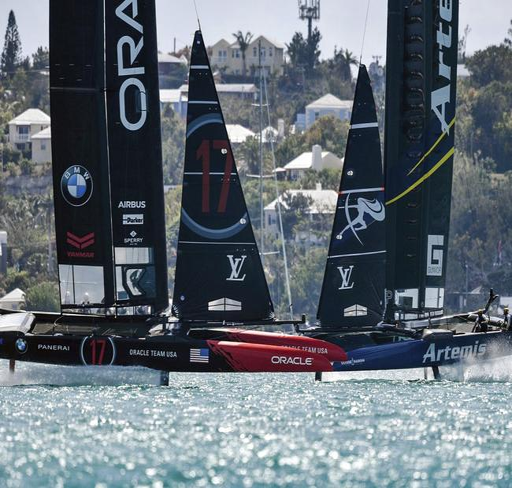
organisation , left , and organisation right , compete .